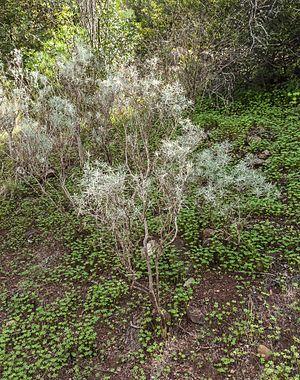
Parolinia platypetala est une espèce de plantes de la famille des Brassicaceae et du genre des Parolinia. Elle est endémique de l'île de Grande Canarie.